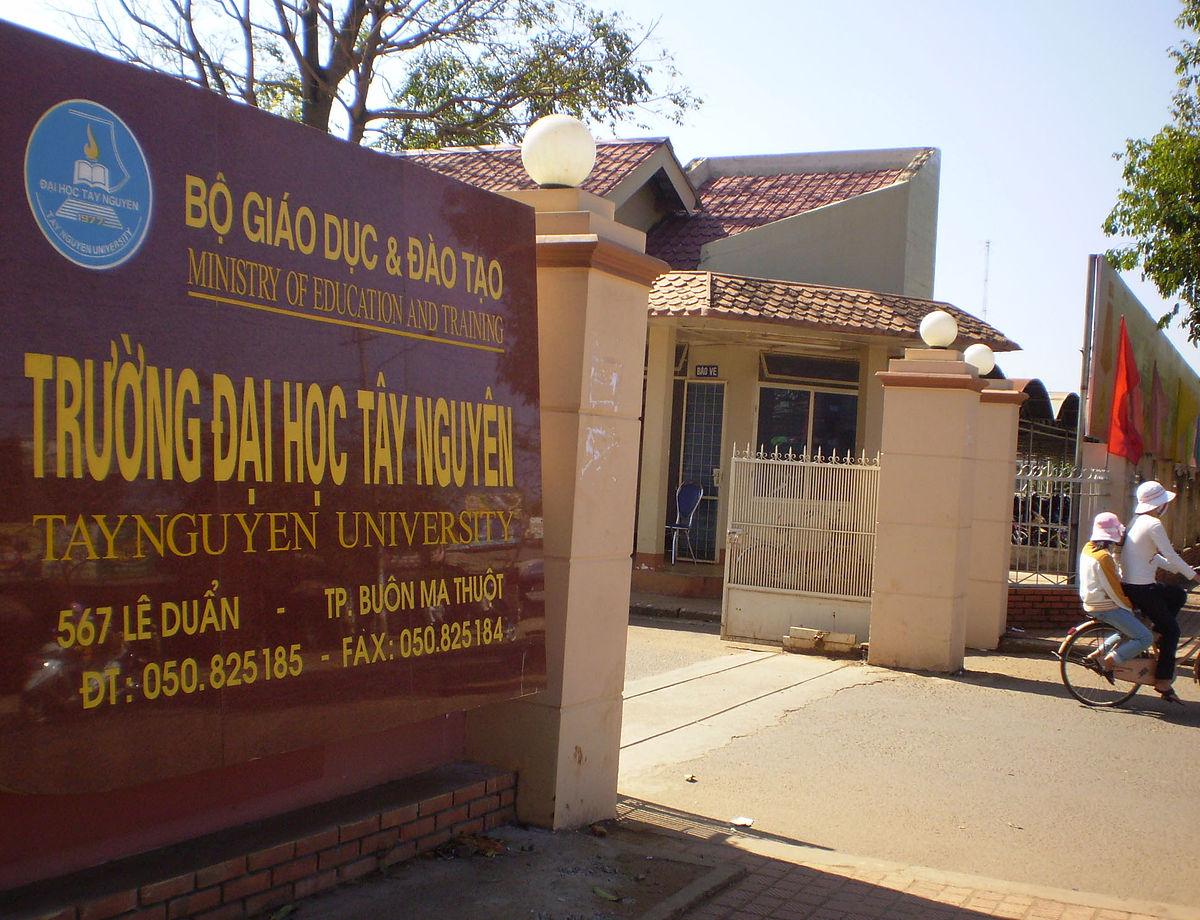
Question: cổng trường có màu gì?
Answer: có màu vàng